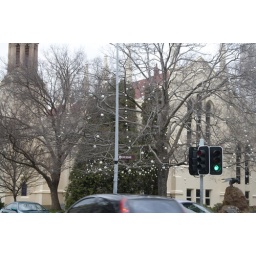
Felted balls hanging from a tree near Launceston Town Hall.